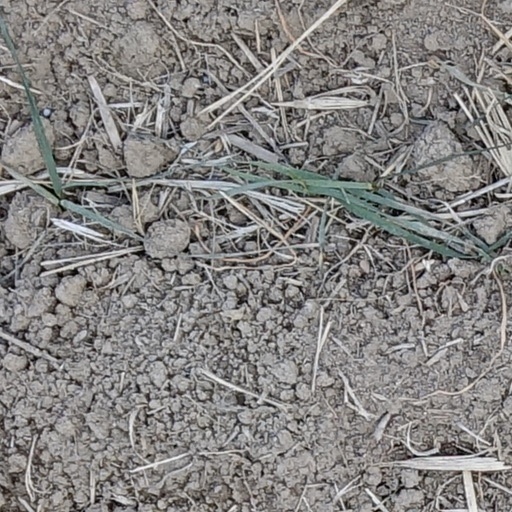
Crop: wheat